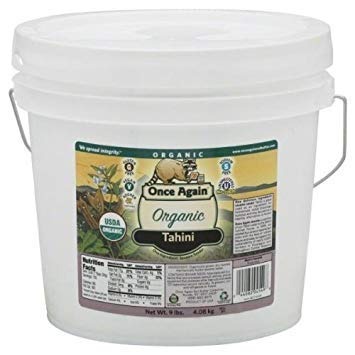
Item Name: 100% Organic Tahini
Value: 144.0
Unit: Fl Oz

Price: 96.36